Onychodus

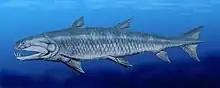
Restoration of "O. sigmoides"

"Onychodus jaekeli" was the first species of "Onychodus" to be described in the 20th century. Fossils were found in Germany and described by palaeontologist Walter Gross in 1965. "Onychodus jaekeli" has up to nine barbed tusks of equal length.